List of Game of Thrones characters

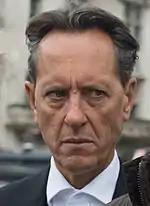
Richard E. Grant

is an athletic, a good hunter, an excellent swordsman, manly, not particularly bright but the favorite child of his father, Lord Randyll. He is the younger brother of Samwell Tarly, but was pronounced heir when Samwell was sent to the Night's Watch. He greets Sam warmly when he returns to Horn Hill with Gilly and her baby on their way to Oldtown, but his dismissal of Sam's claims that he killed a White Walker is what leads Randyll to realize Gilly is a wildling. Dickon acquits himself well enough in his first real battle, but his second - against Daenerys, her Dothraki and her dragon - ends in defeat. Captured, he is urged by his father to bend the knee to Daenerys and save himself, but instead he stands with his father in refusing. He is executed by dragonfire.